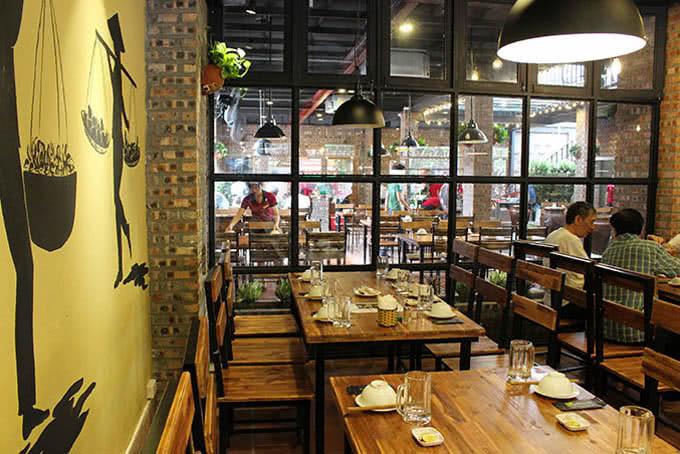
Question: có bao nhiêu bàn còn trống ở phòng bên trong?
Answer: hai cái